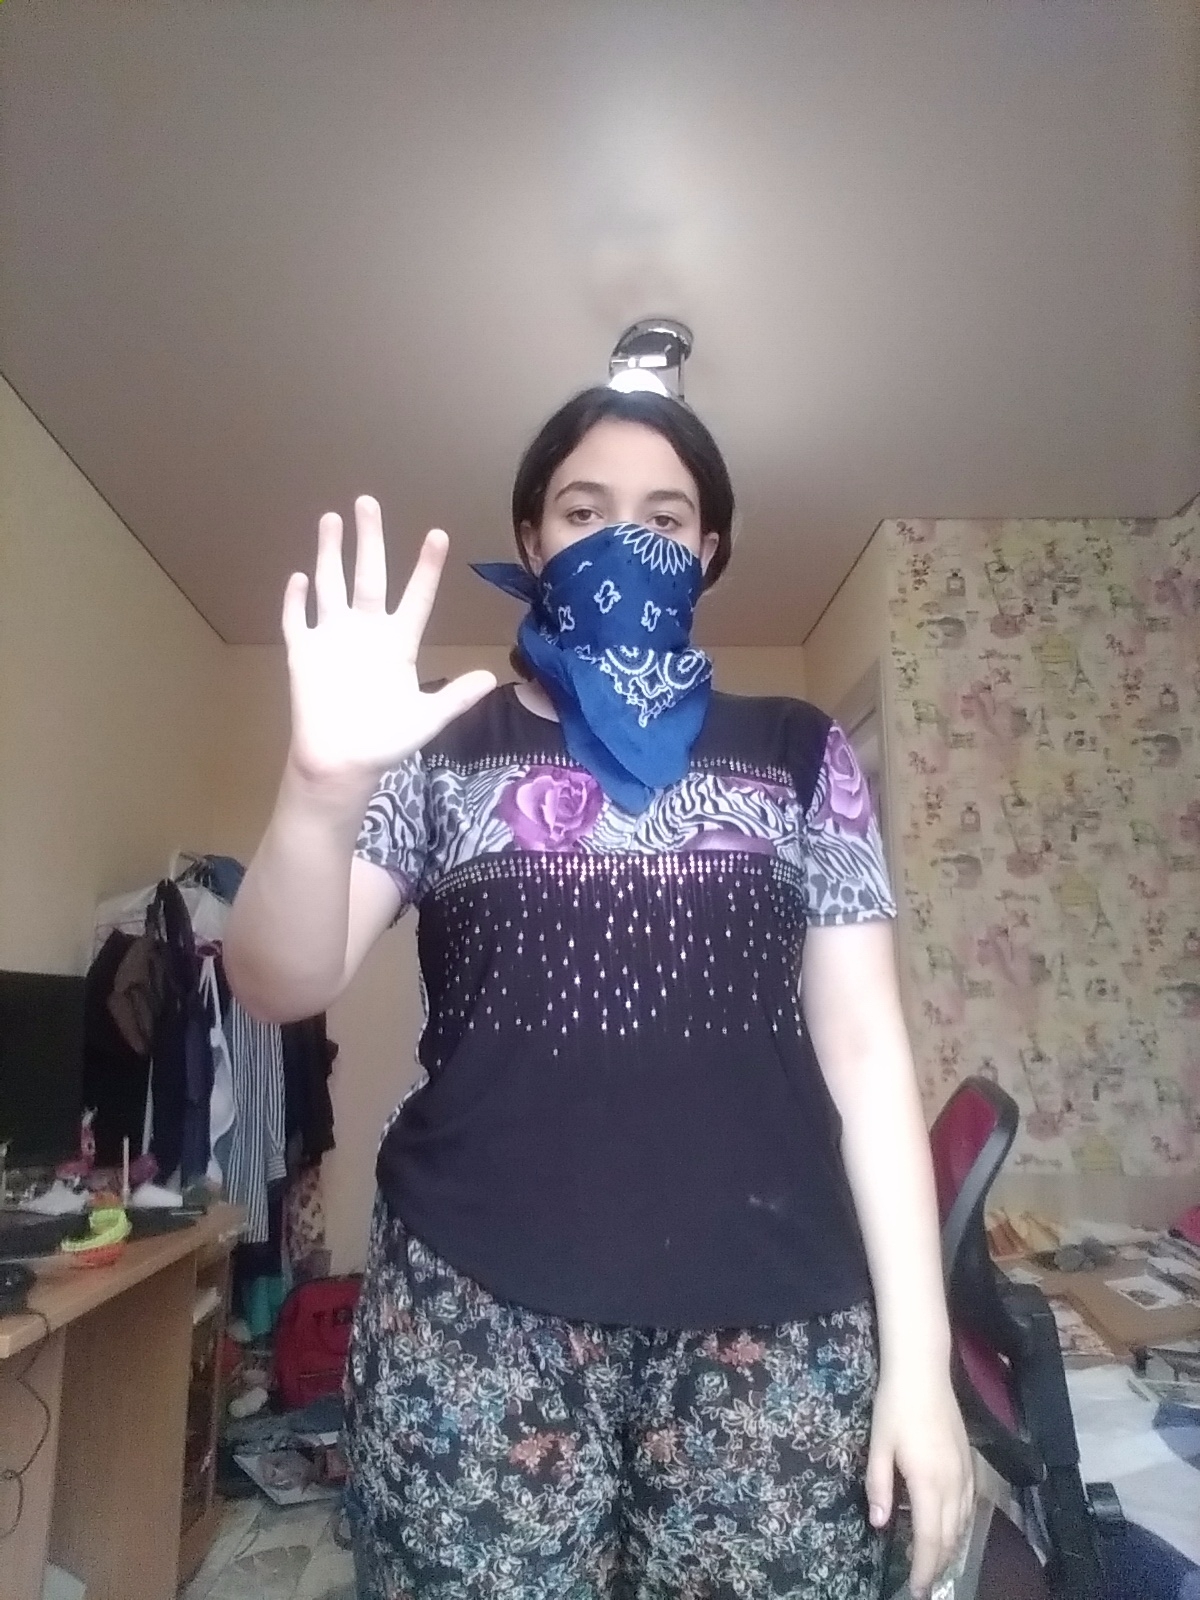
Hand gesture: palm